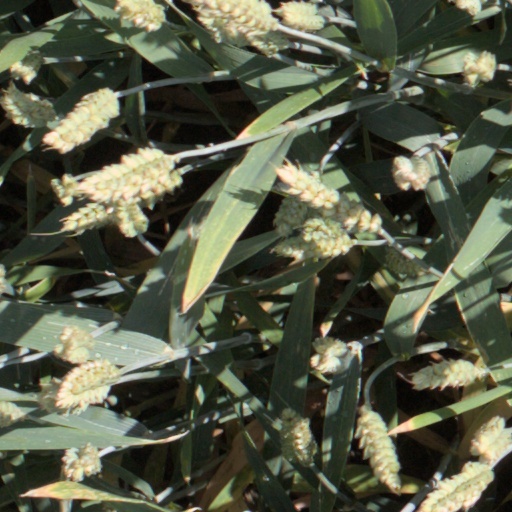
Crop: wheat